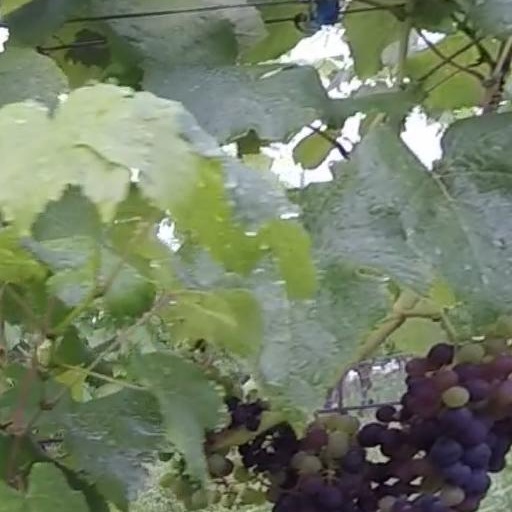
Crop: grape